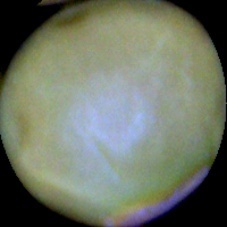
Label: Immature